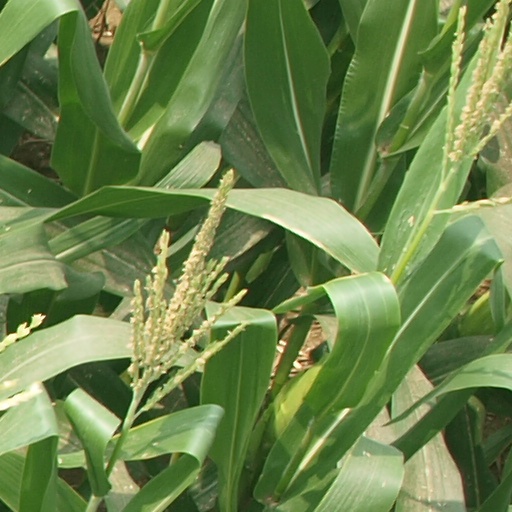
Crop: maize; corn